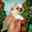
Label: dog